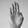
ASL letter: B